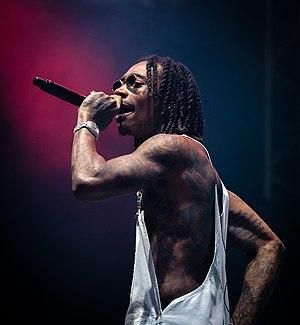
Wiz Khalifa, de son vrai nom Cameron Jibril Thomaz, né le 8 septembre 1987 à Minot, dans le Dakota du Nord, est un rappeur, auteur-compositeur-interprète et acteur américain. Il publie son premier album, Show and Prove, en 2006, puis signe avec la maison de disque Warner Bros en 2007 grâce aux conseils de son cousin Adnan El Jamal. Il se fait connaître avec son premier single Say Yeah qui atteint la 25ᵉ place du Billboard Rhythmic Top 40.